Nola

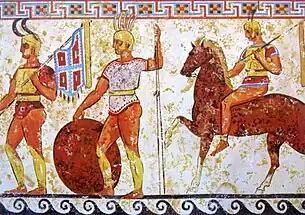
Samnite soldiers from a tomb in Nola 4th century BC

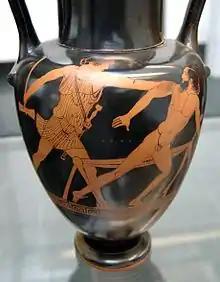
Greek vase showing Theseus & Prokroustes, from Nola 470–460 BC (Staatliche Antikensammlung, Munich)

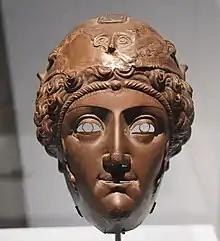
A 2nd-century bronze parade mask from a Roman tomb at Nola (British Museum)

Nola was one of the oldest cities of Campania, with its most ancient coins bearing the name Nuvlana. It was later said to have been founded by the Ausones, who were certainly occupying the city by BC. It once vied in luxury with Capua.